Lancaster University

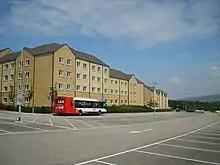
Student accommodation in South-West Campus

The university began expansion onto the lower slopes of Bailrigg with the development of new buildings for Graduate College in 1998, which is now part of South-West Campus. Development continued with the construction of InfoLab21 and Alexandra Park which now houses Lonsdale College, Cartmel College and the en-suite rooms of Pendle College. The development of InfoLab21 met objections, with the proposed building being described as a 'Dalek factory'.